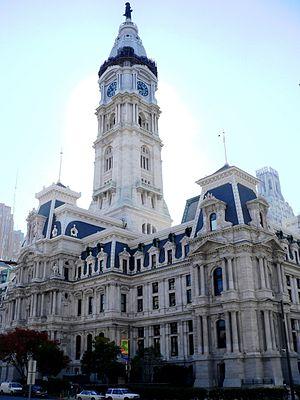
Le Philadelphia City Hall de Philadelphie en Pennsylvanie, États-Unis.
Cet article recense les plus grands cadrans d'horloges.
Les autorités locales aux États-Unis font référence à tous les niveaux de juridiction internes aux États ou aux territoires des États-Unis. Pour des raisons historiques, ces structures de gouvernement local sont très différentes d'un État à l'autre. Les deux niveaux administratifs les plus répandus sont : le comté et la municipalité. Dans certains États, les comtés sont divisés en townships, sorte de cantons. Il existe plusieurs types de juridictions de niveau municipal : la ville, le bourg, l'arrondissement, le village. Toutes n'existent pas dans tous les États et tous les territoires ne font pas l'objet d'une administration municipale constituée.